University Libraries at Bowling Green State University

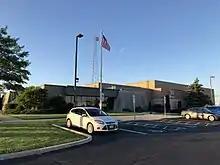
BGSU at Levis Commons hosts the Northwest Regional Book Depository

The Northwest Ohio Regional Book Depository is a storage facility in Perrysburg, Ohio containing BGSU and University of Toledo library materials. The building can hold up to 1.8 million items.